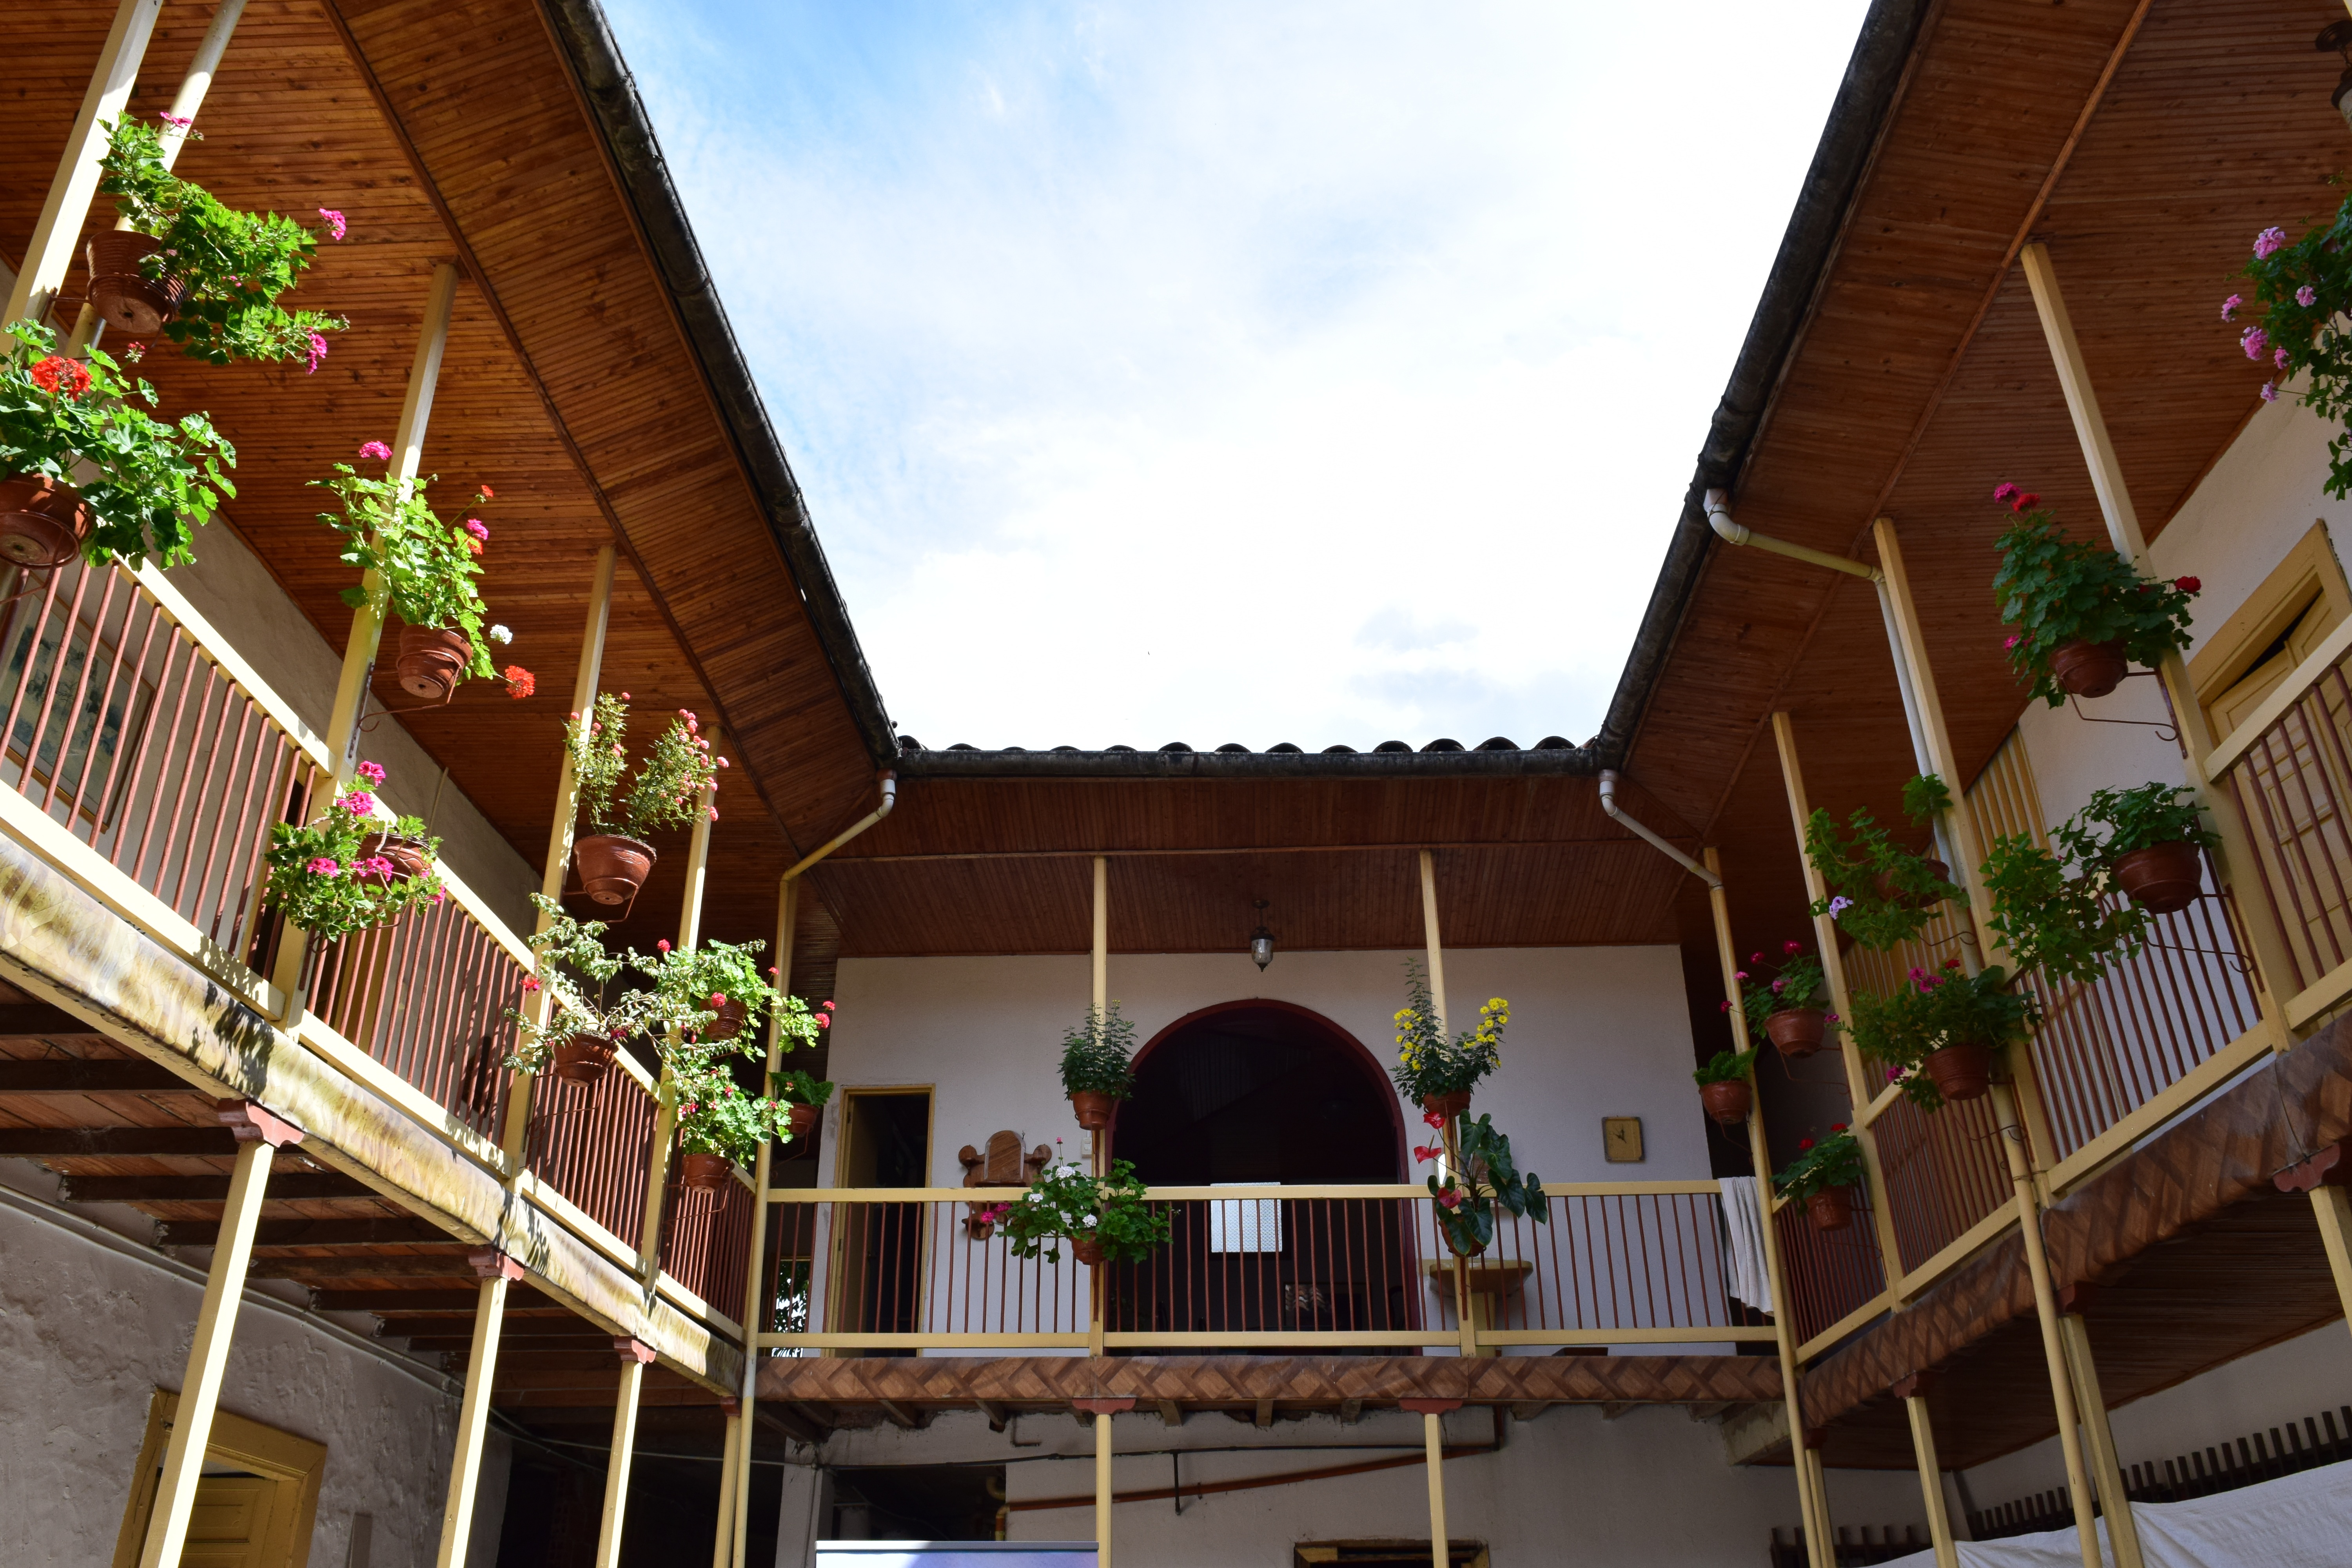
vintage, retro, house, restaurant, old, home, balcony, property, flowers, resort, estate, cultural, colombia, trim kit